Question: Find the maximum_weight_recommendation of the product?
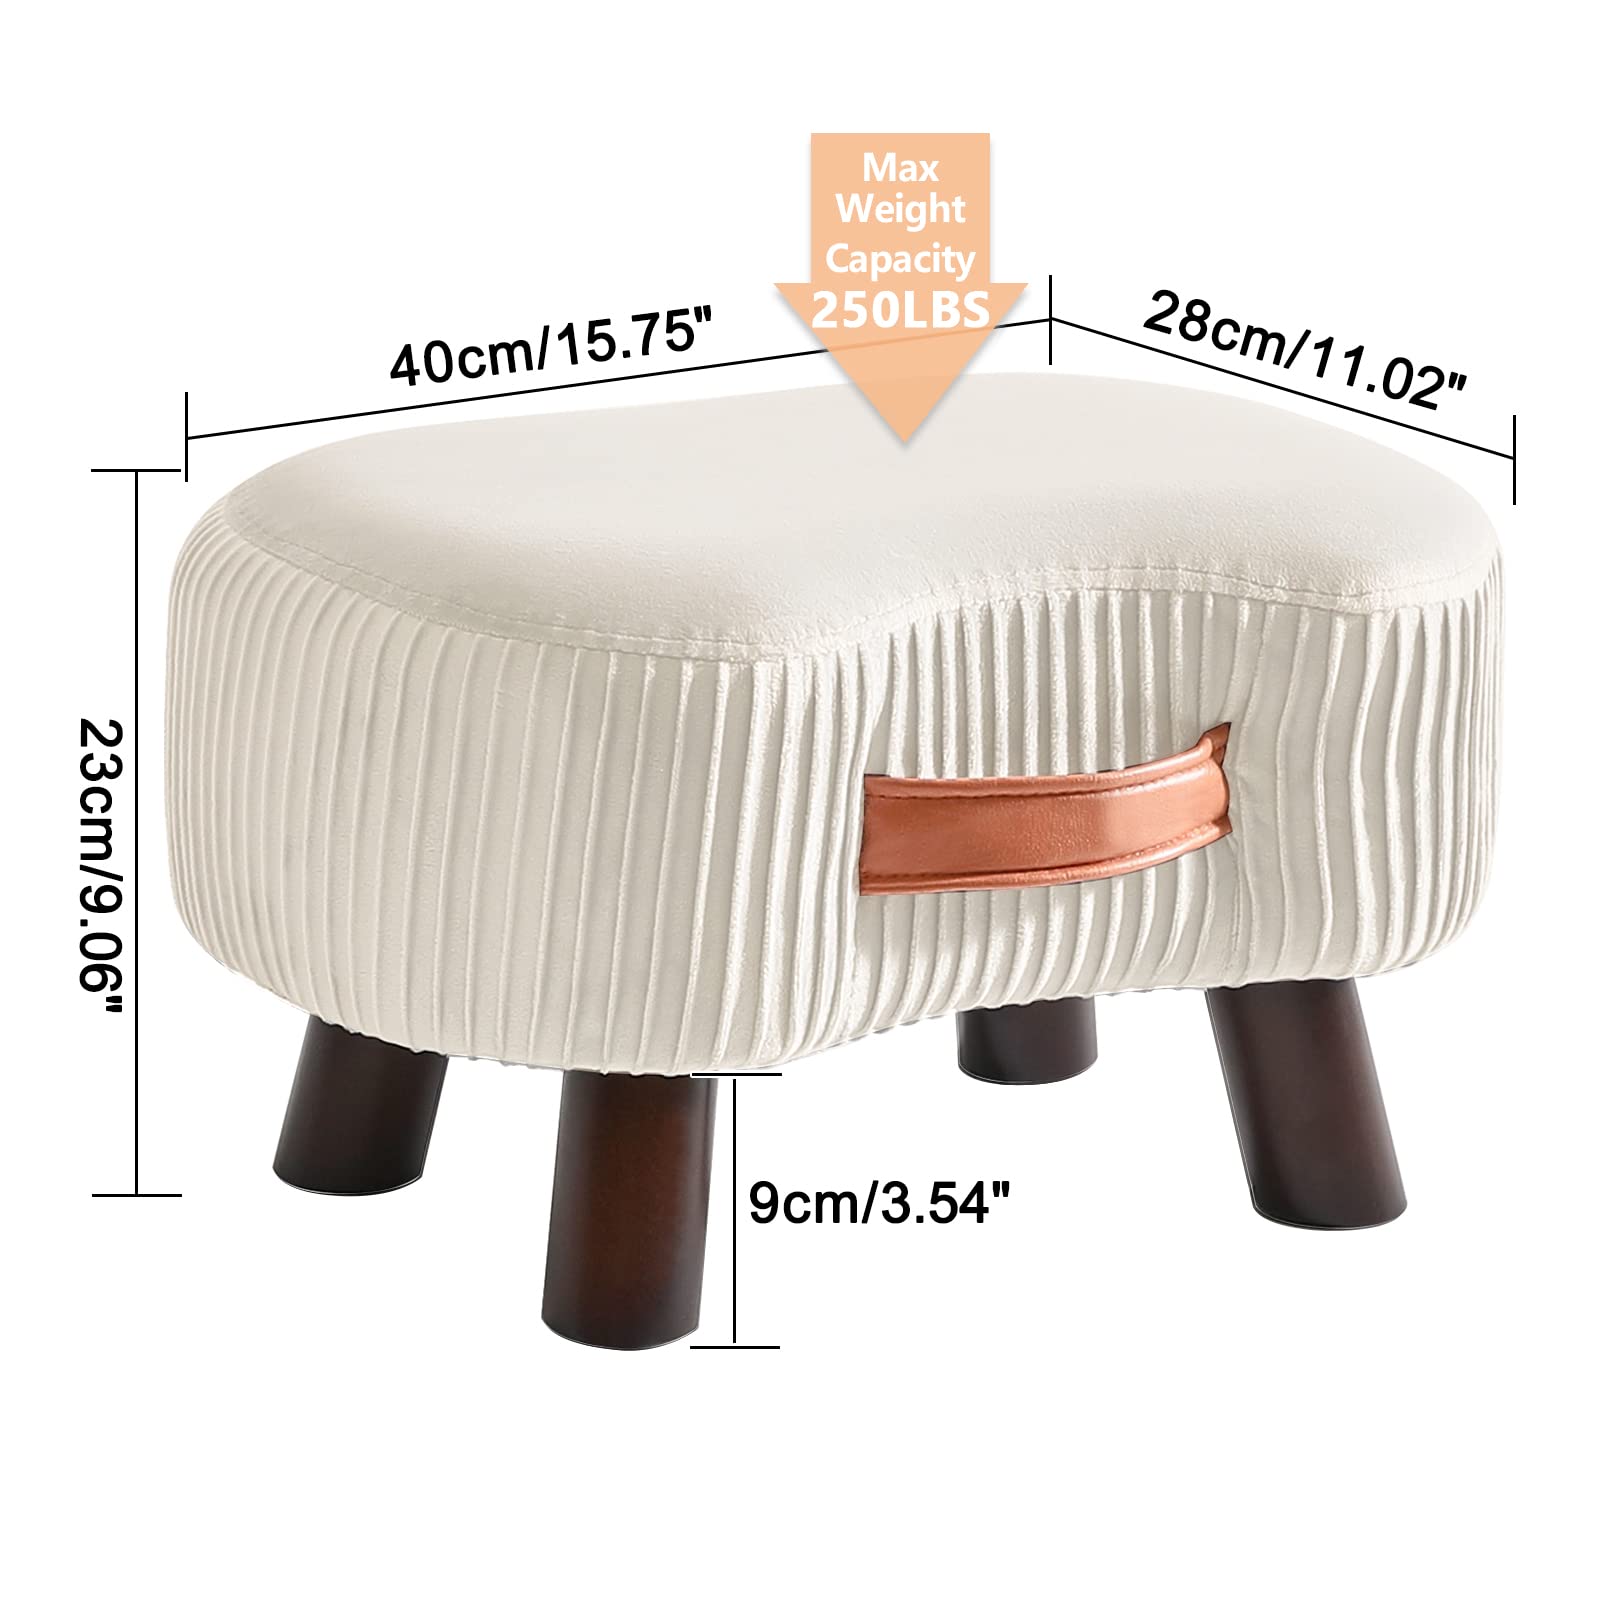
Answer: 250.0 pound